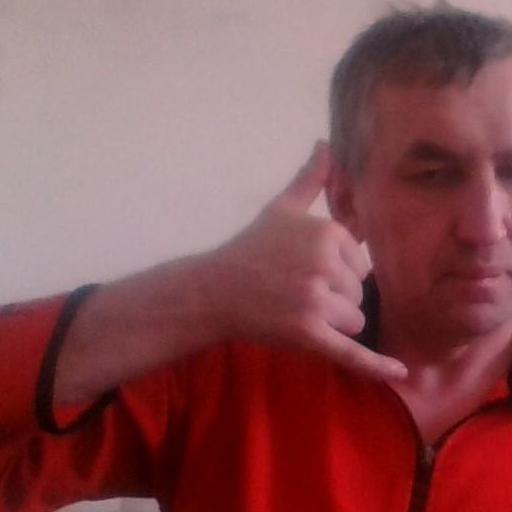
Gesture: call